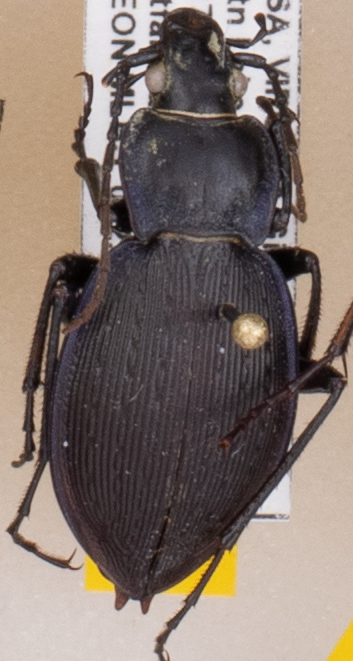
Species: Carabus goryi
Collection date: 2021-06-15
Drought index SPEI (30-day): -0.51
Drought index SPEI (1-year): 0.718
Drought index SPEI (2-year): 1.28